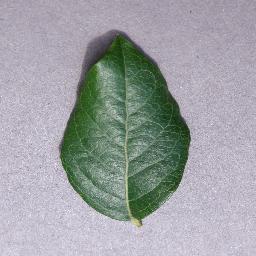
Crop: blueberry
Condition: healthy